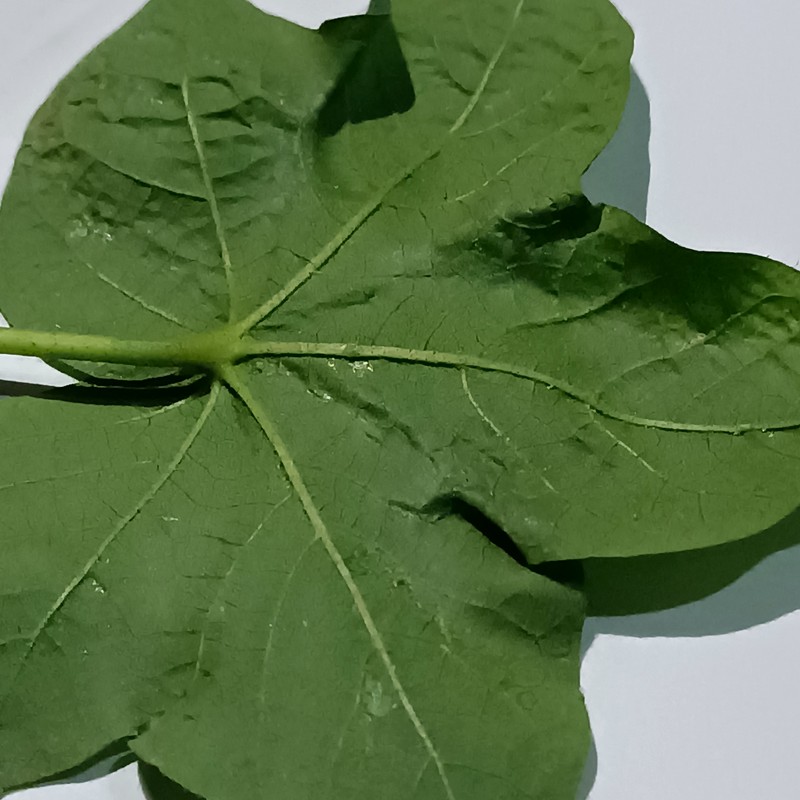
Label: Curl Virus